Battle of Ampfing (1800)

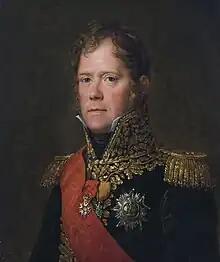
Michel Ney

While Latour battered against Ney, Riesch launched attacks against the 4,100 foot soldiers, 2,000 horsemen, and 16 guns belonging to Jean Hardy's division. A brigade belonging to Claude Legrand's division marched up and helped block Riesch's attempt to turn Hardy's flank. During the fighting, a shellburst wounded Hardy and caused him to hand over command to BG Bastoul. With both French divisions being slowly pressed back by superior numbers, Grenier gave orders for a withdrawal.